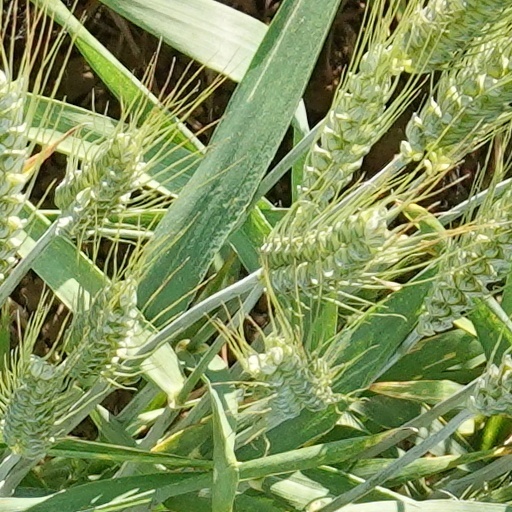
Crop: wheat